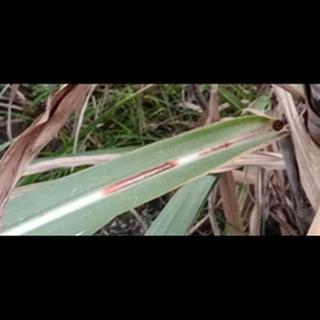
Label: sugarcane_red_rot